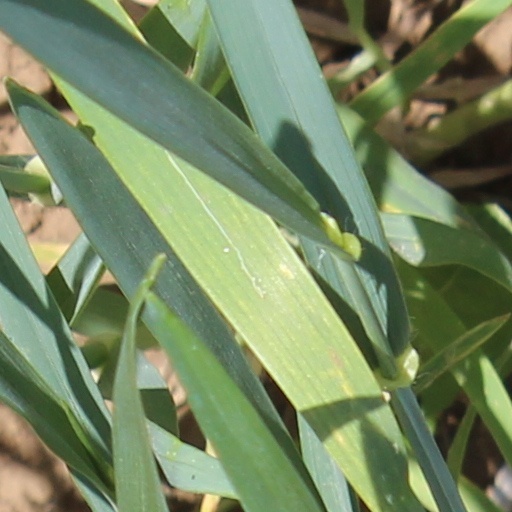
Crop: wheat